Yvan Attal

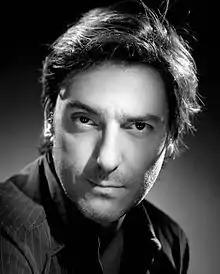
Attal in 2005

Born in Tel Aviv, Israel, to Algerian-Jewish parents, he grew up in the outskirts of Paris. His acting debut was in Éric Rochant's "Un monde sans pitié" (1989), which earned him a César Award for Most Promising Actor. His first feature film as a director was "Ma femme est une actrice" (2001), which co-starred Charlotte Gainsbourg, Attal's real-life partner.